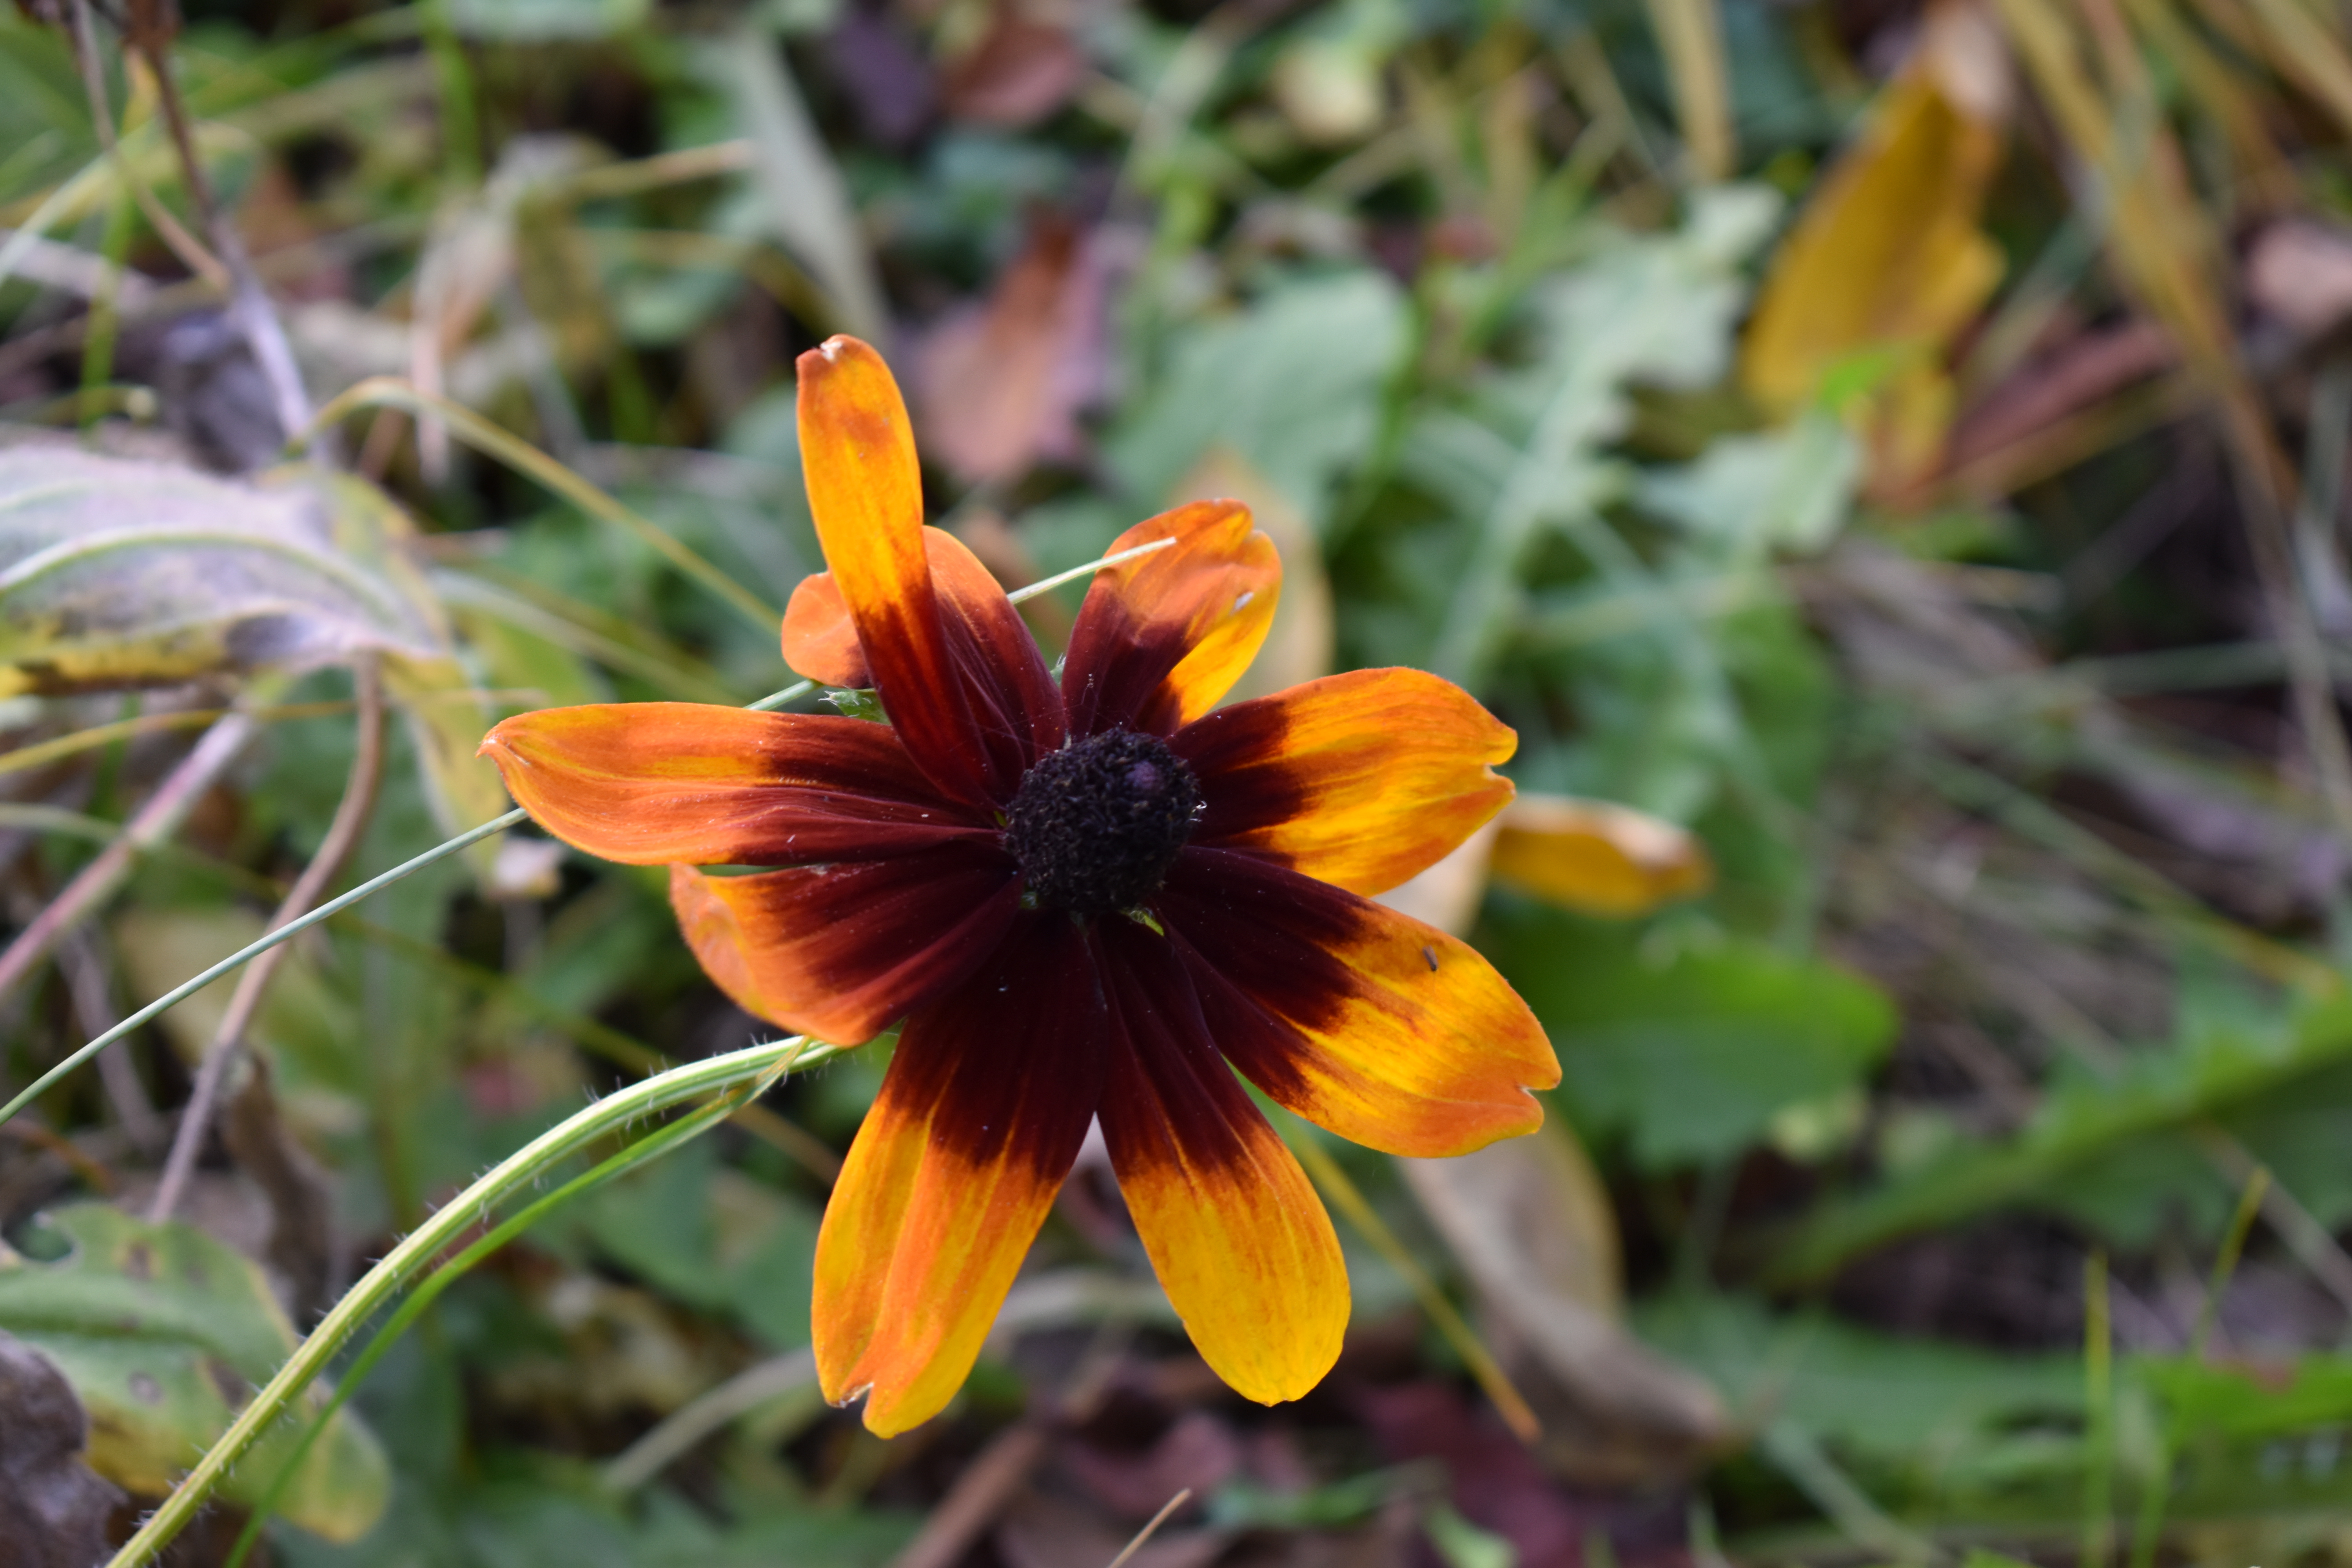
beautiful, autumn, yamagata, japan, travel, adventure, explore, photography, leafs, nature, closeup, nikon, flower, flora, plant, wildflower, spring, petal, flowering plant, daisy family, annual plant